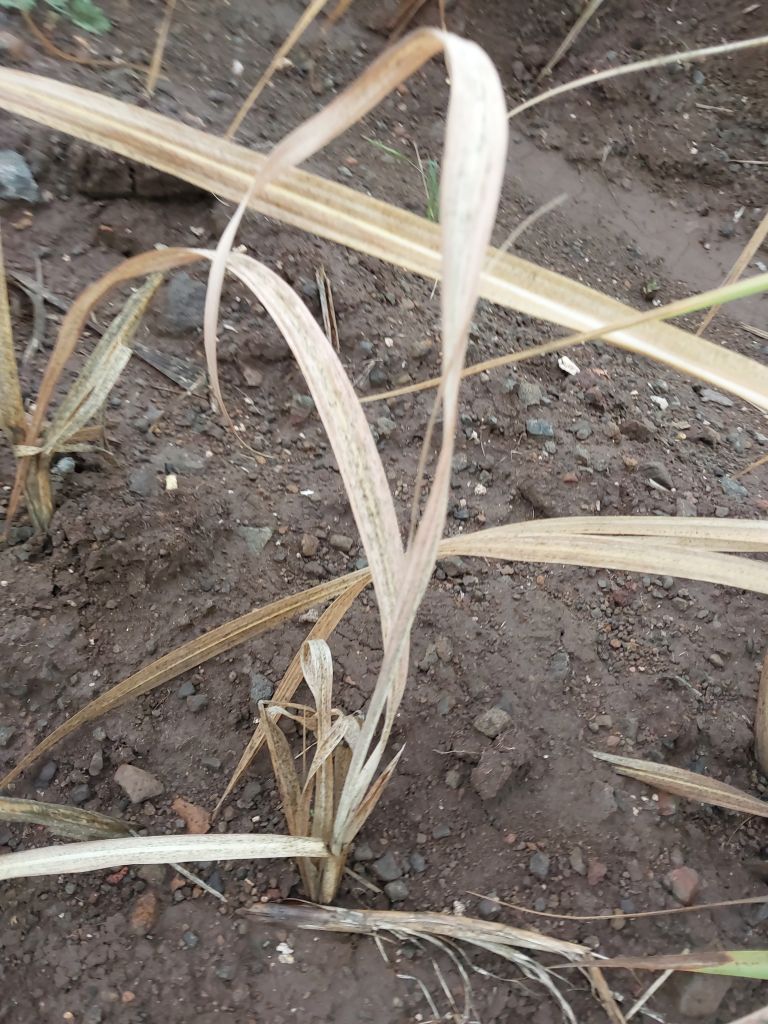
Label: Sett Rot